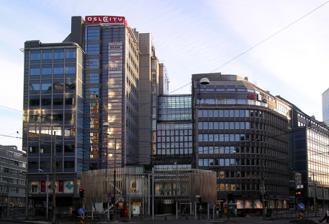
Building: Oslo City
Country: Norway
Year built: 1988
For the most central borough of Oslo, see Sentrum, Oslo . Shopping center in Oslo, Norway Oslo City General information Type Shopping center Address Stenersgata 1 Note that all shops, dining and office tenants have different address Sentrum, Oslo , Norway 0050 Coordinates 59°54′45″N 10°45′08″E / 59.9125°N 10.7521°E / 59.9125; 10.7521 Technical details Floor count 5 Floor area 26,000 m² Other information Number of stores 93+ Website oslo-city .steenstrom .no Oslo City interior Oslo City is one of the largest shopping centres in central Oslo , Norway . The shopping centre was built in 1988, and is visited by c. 50,000 people a day – 16 million a year. It generated gross revenues of 1,444 billion Norwegian kroner in 2005. It has 26,000 m² of commercial space, with 93 stores on five floors. References